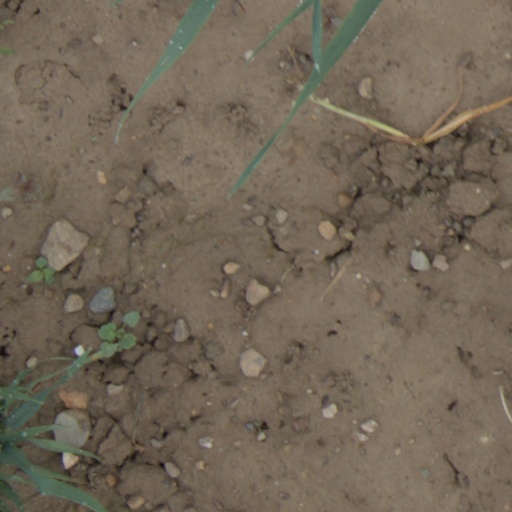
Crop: wheat